History of agriculture

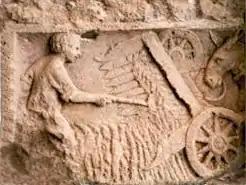
Roman harvesting machine, a "vallus", from a Roman wall in Belgium, which was then part of the province of Gallia Belgica

Records from the Warring States, Qin dynasty, and Han dynasty provide a picture of early Chinese agriculture from the 5th century BC to 2nd century AD which included a nationwide granary system and widespread use of sericulture. An important early Chinese book on agriculture is the Qimin Yaoshu of AD 535, written by Jia Sixie. Jia's writing style was straightforward and lucid relative to the elaborate and allusive writing typical of the time. Jia's book was also very long, with over one hundred thousand written Chinese characters, and it quoted many other Chinese books that were written previously, but no longer survive. The contents of Jia's 6th century book include sections on land preparation, seeding, cultivation, orchard management, forestry, and animal husbandry. The book also includes peripherally related content covering trade and culinary uses for crops. The work and the style in which it was written proved influential on later Chinese agronomists, such as Wang Zhen and his groundbreaking "Nong Shu" of 1313.